Sam Rouanet

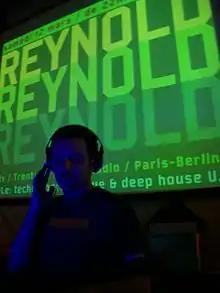
Sam playing as Reynold at the Lieu Unique in Nantes, France

Sam Rouanet (born 15 November 1972 in Toulouse, France) is a French-born guitarist, DJ and producer of electronic music who lives and works in Berlin, Germany.